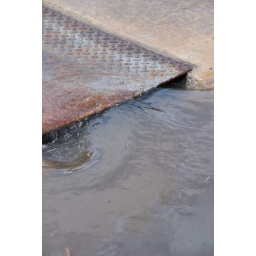
All of the rain water in the neighborhood running into the drainage ditch near our house.